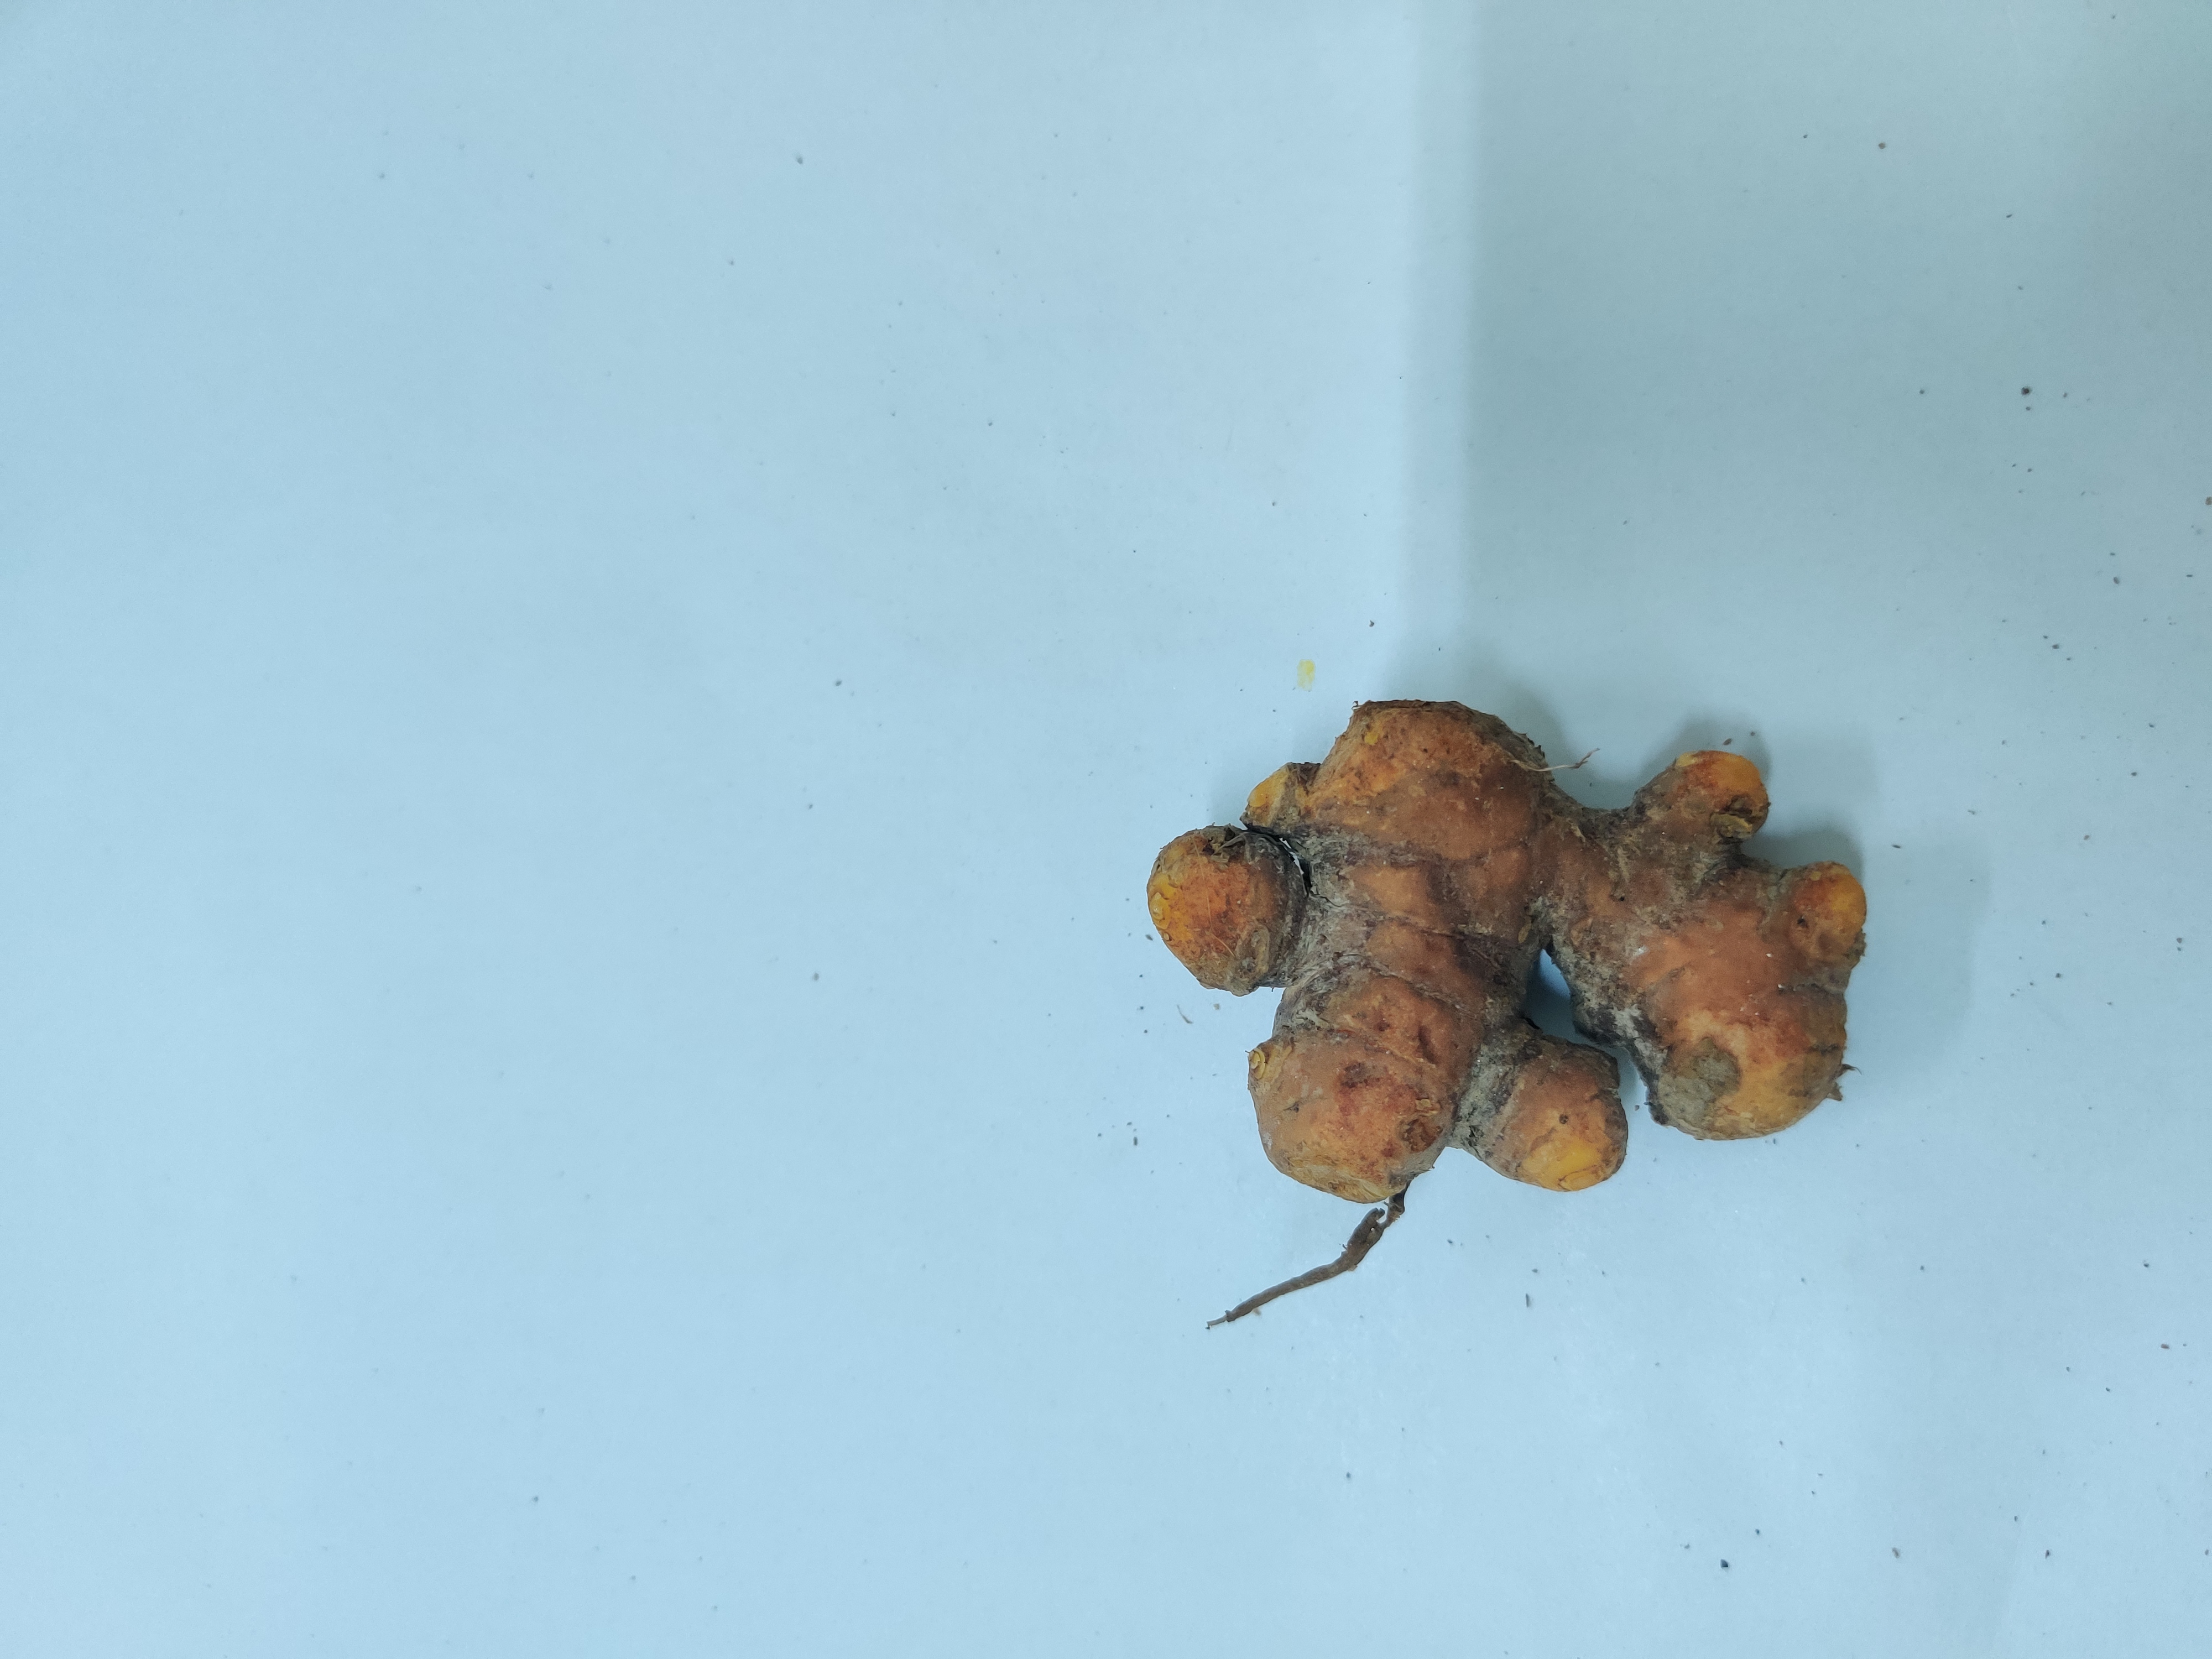
Crop: Turmeric
Condition: Damaged